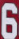
Number: 6